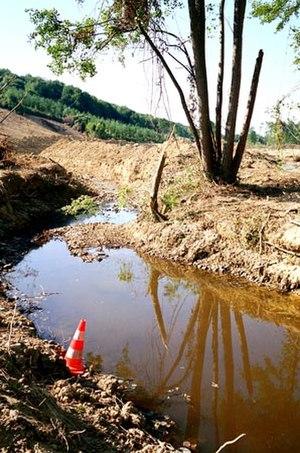
Garlin est une commune française, située dans le département des Pyrénées-Atlantiques en région Nouvelle-Aquitaine.